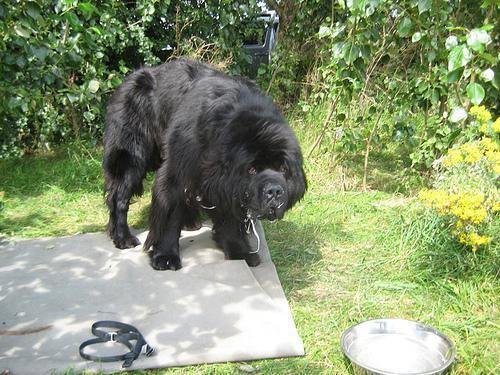
Newfoundland